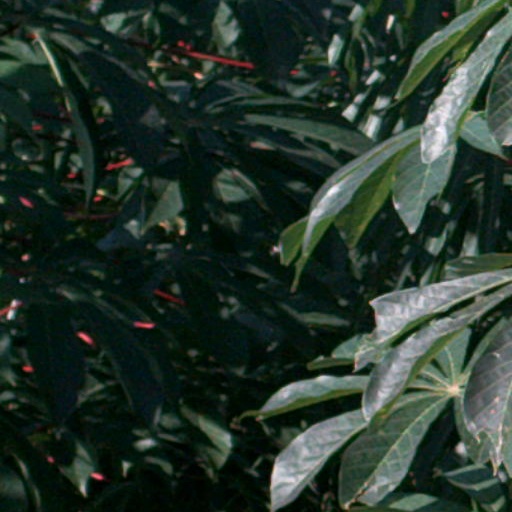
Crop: cassava